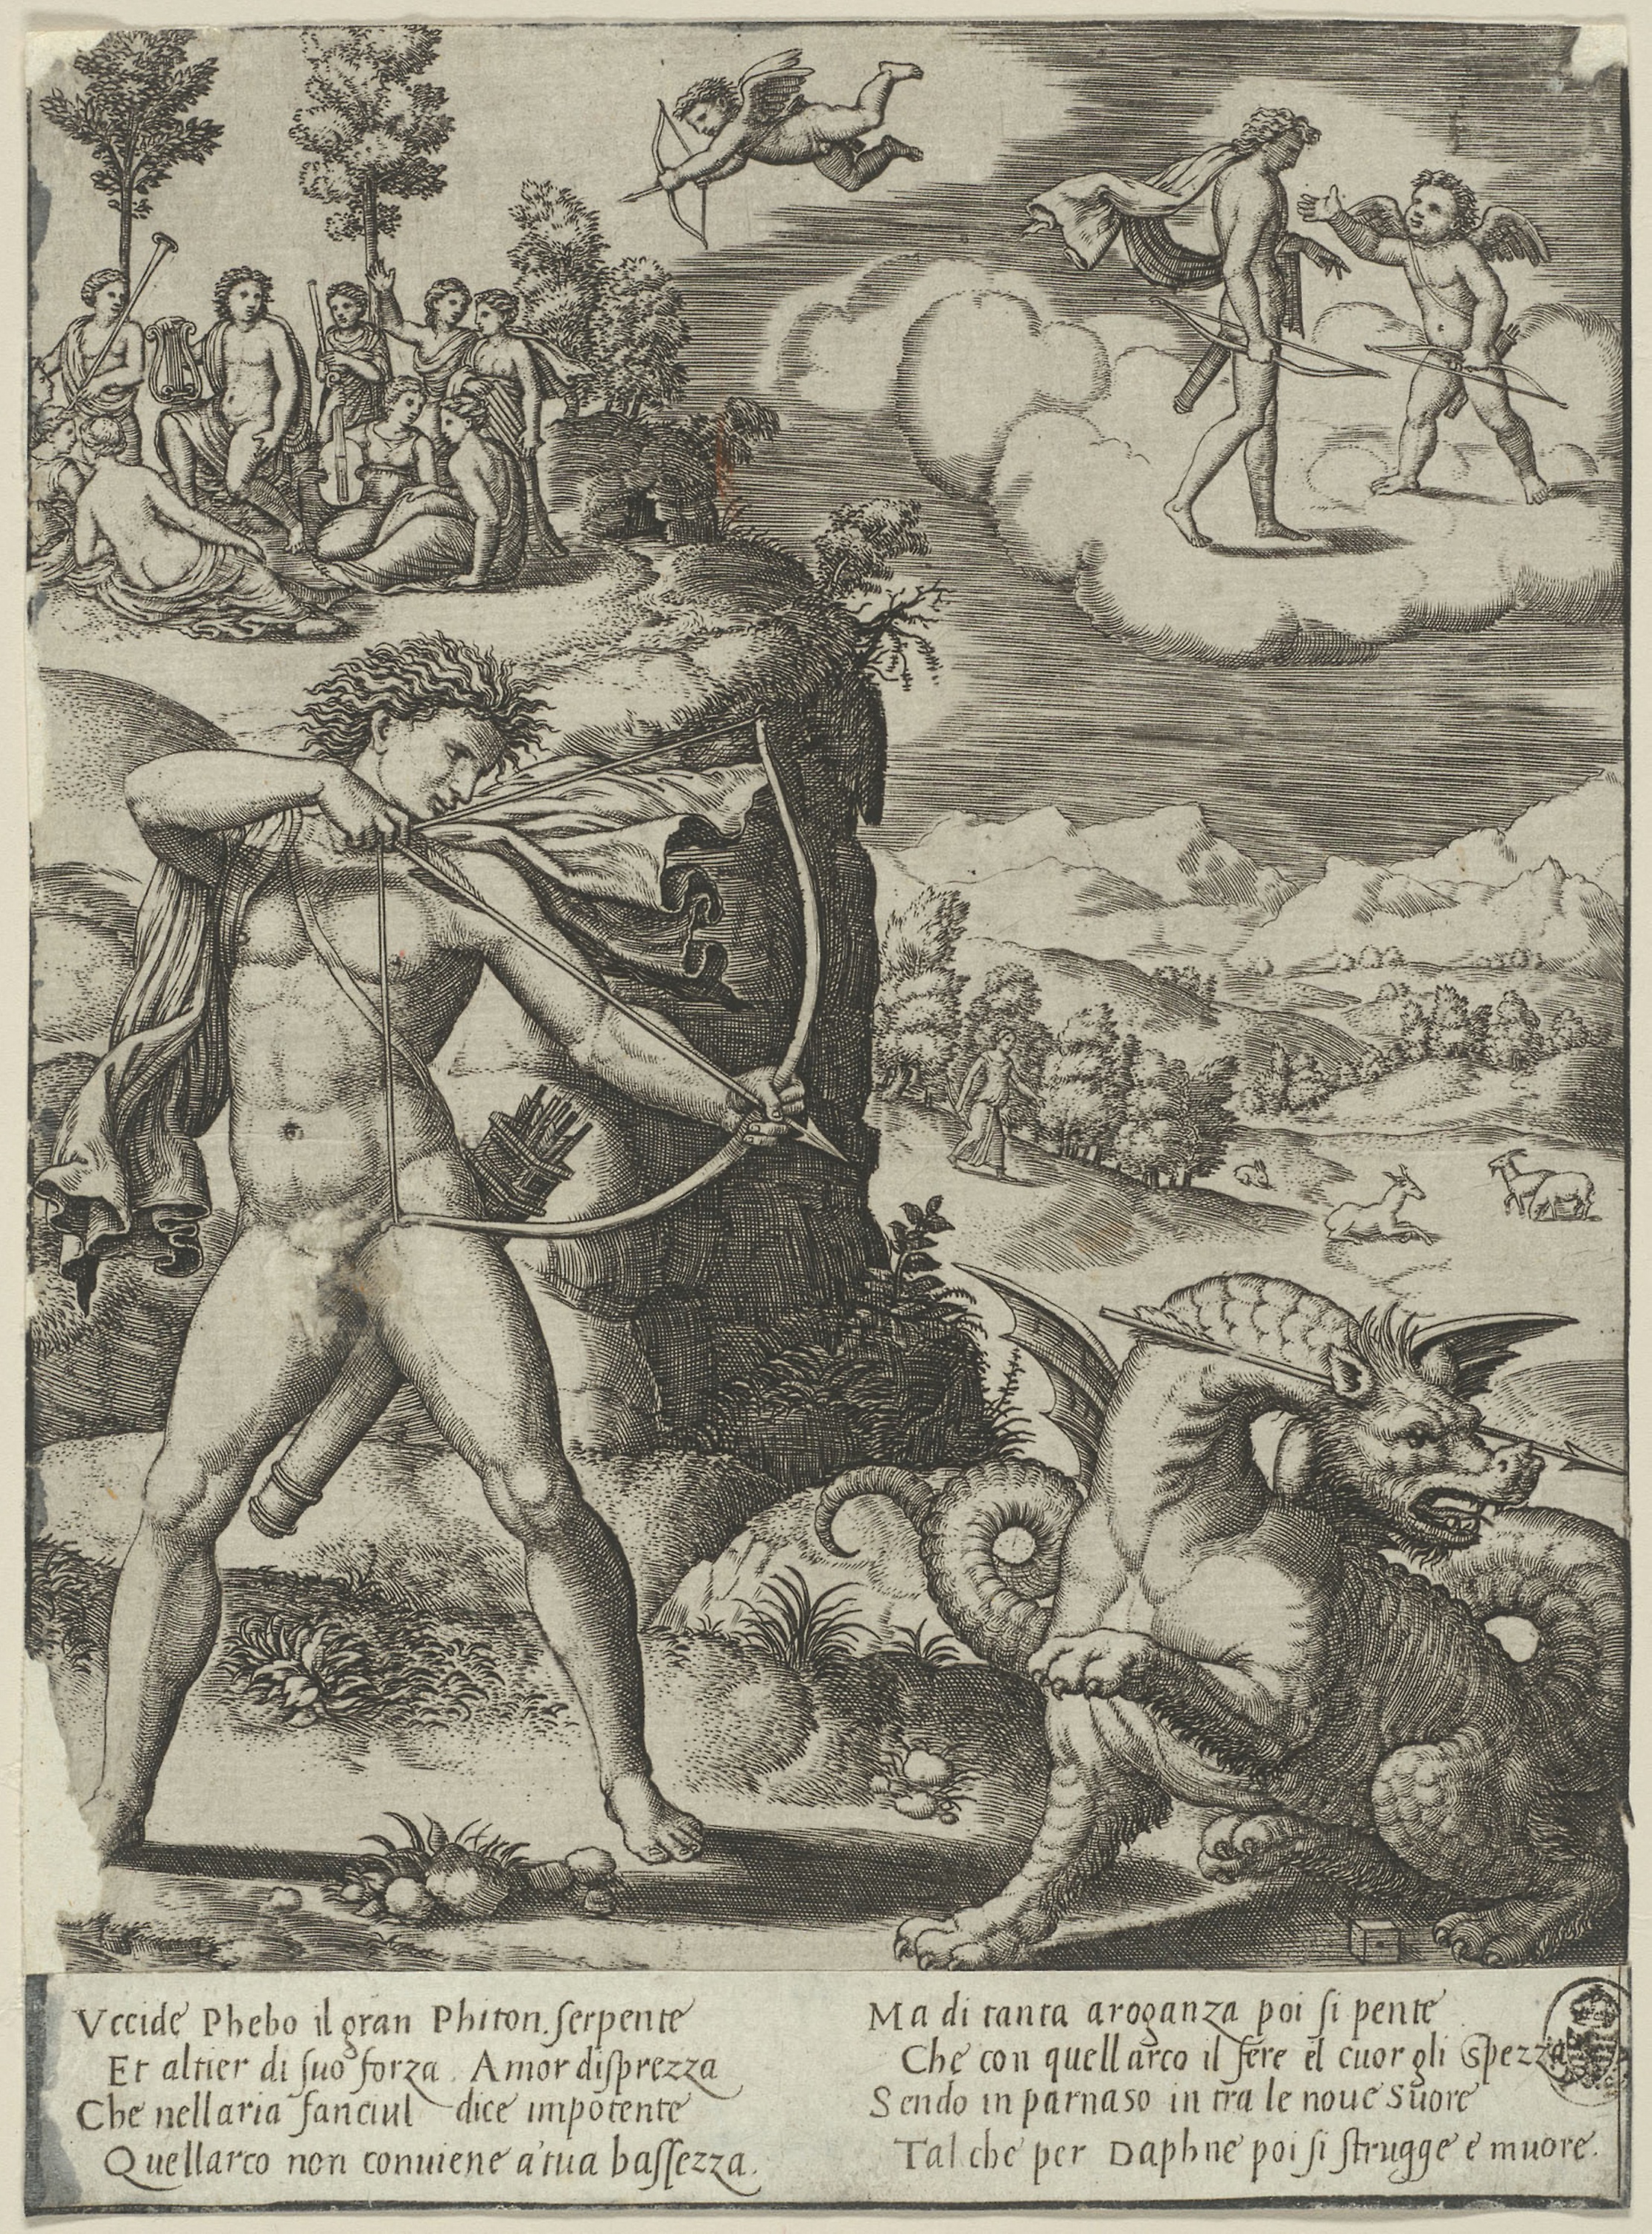
mammal, horse like mammal, history, cartoon, art, mythology, black and white, fiction, middle ages, printmaking, illustration, fictional character, tree, visual arts, comics